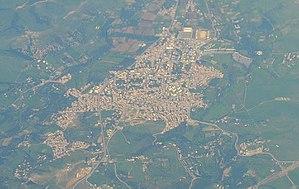
Vue aérienne de Kaous
Kaous est une commune de la wilaya de Jijel en Algérie.